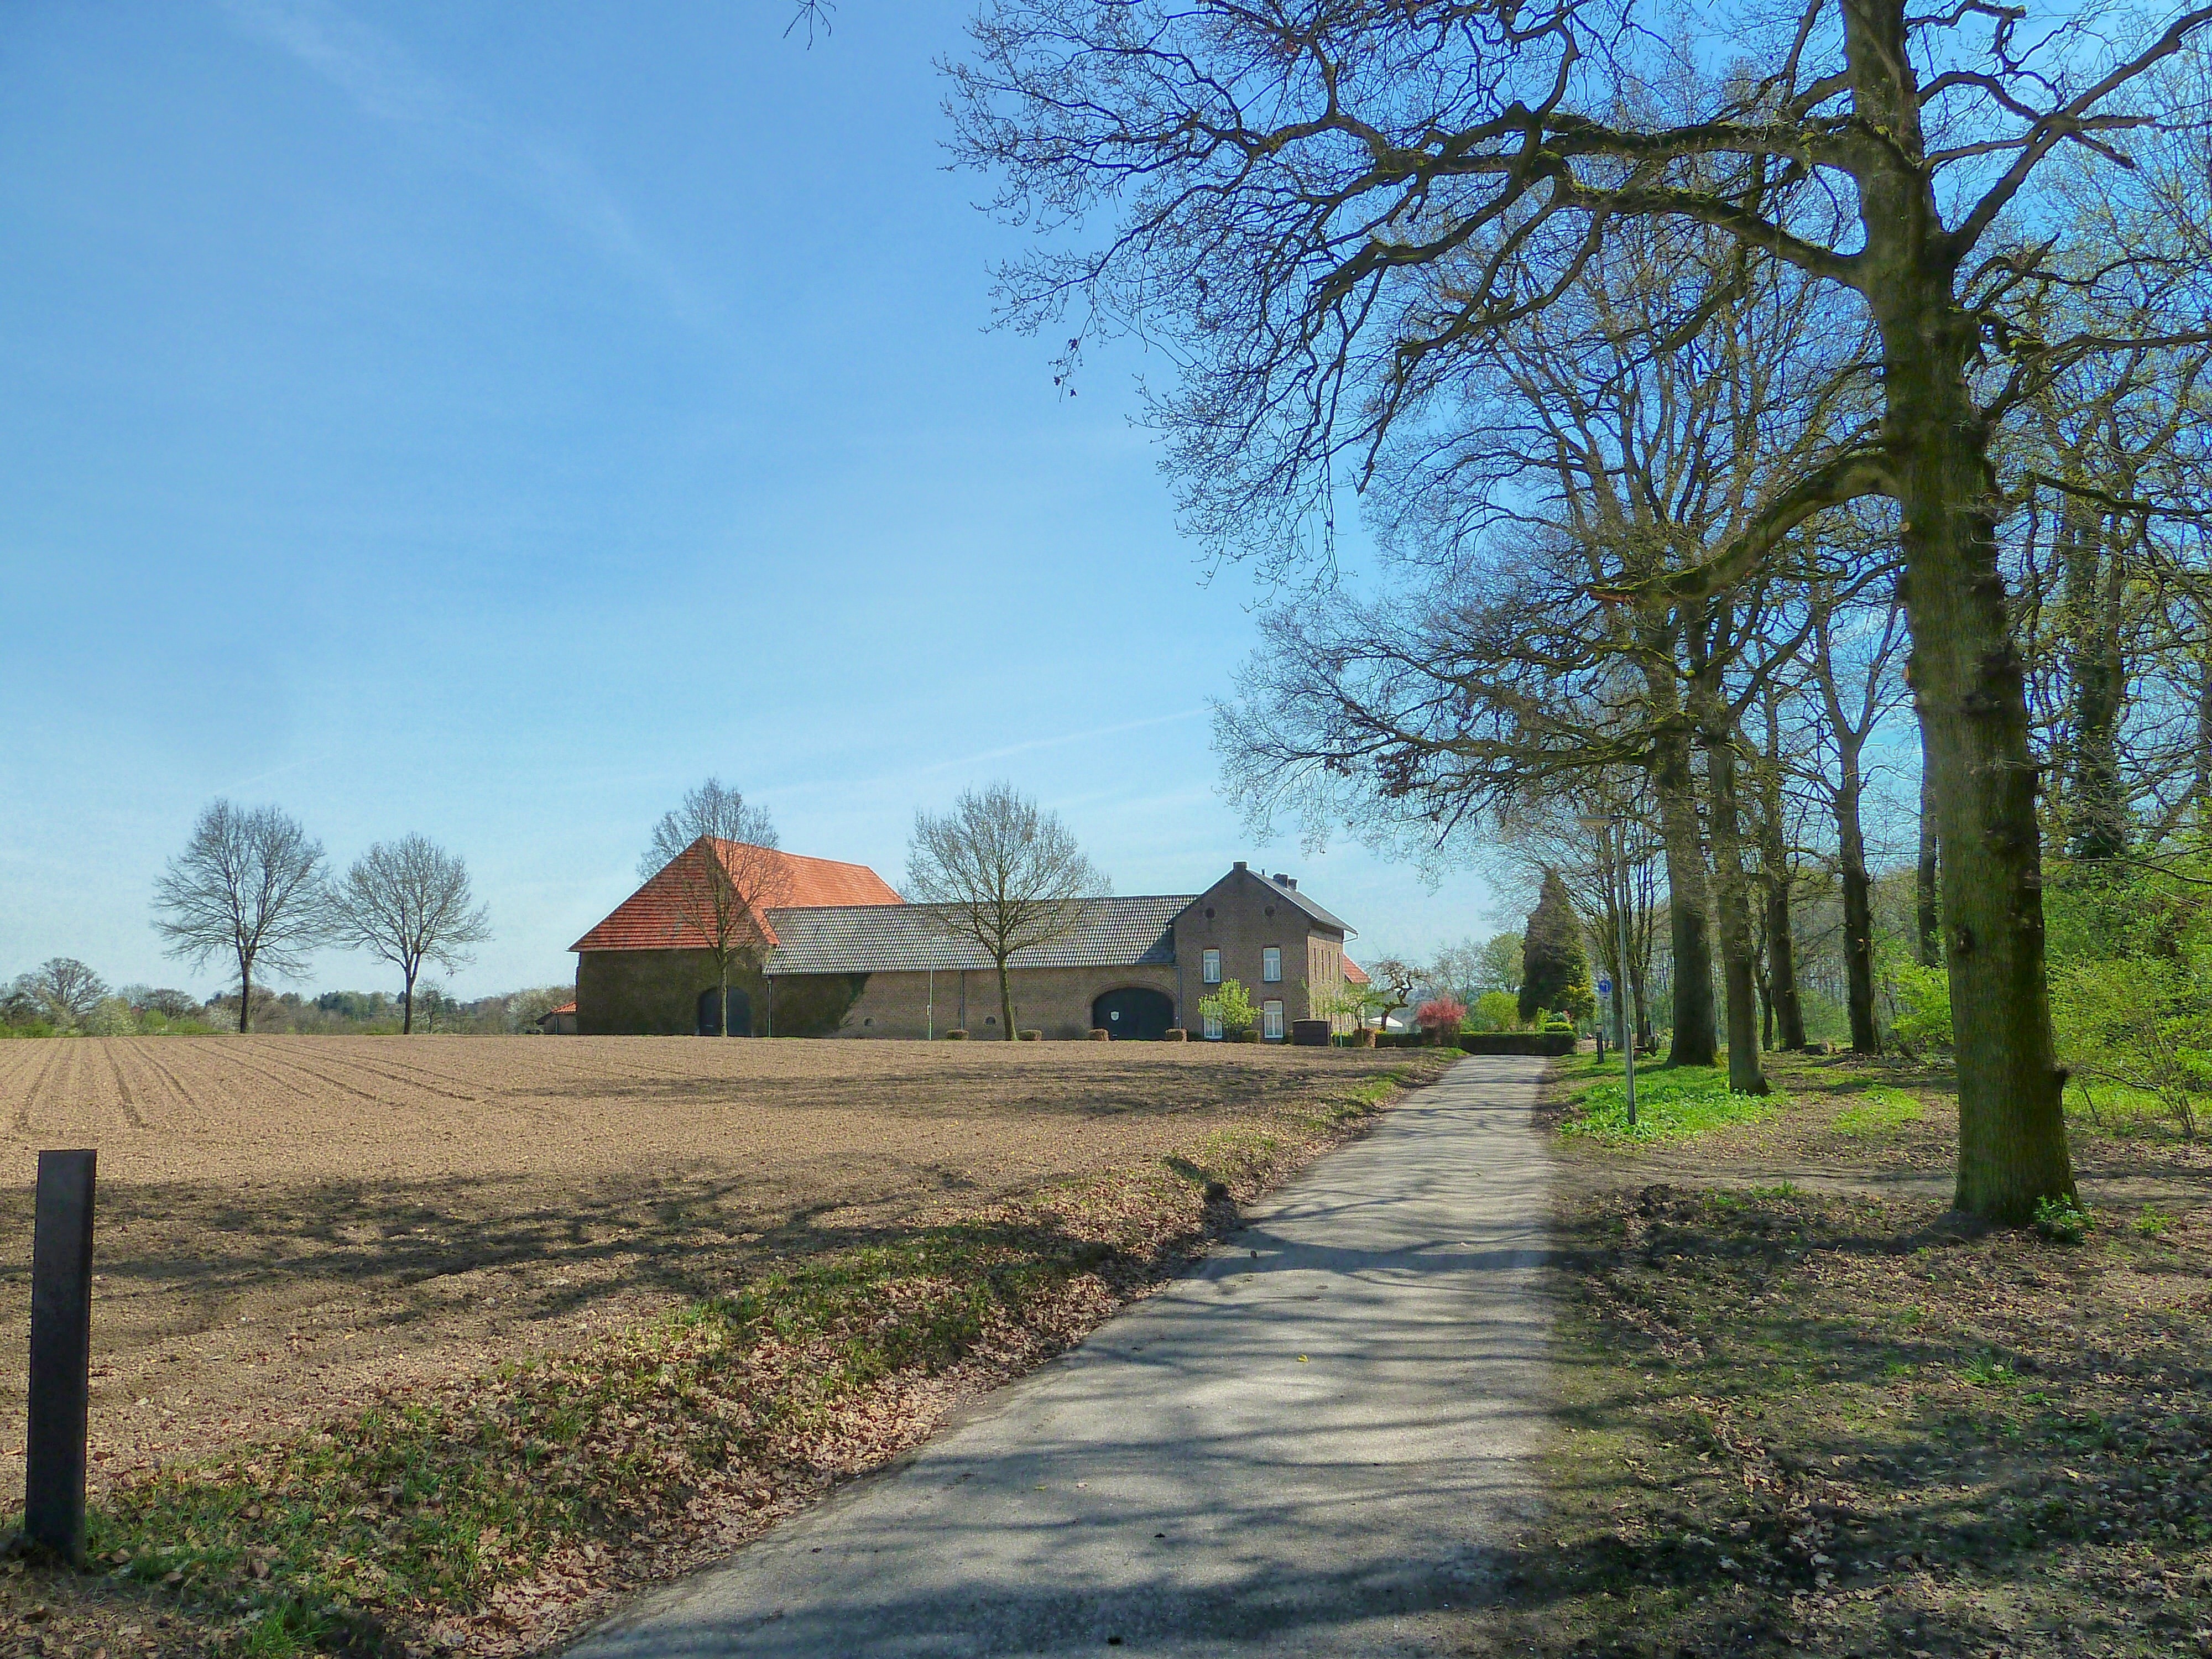
landscape, tree, nature, path, grass, architecture, road, field, farm, meadow, countryside, house, barn, country, rural, pasture, ranch, autumn, park, trees, outside, netherlands, estate, limburg, driveway, rural area, plowed